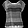
Label: Shirt